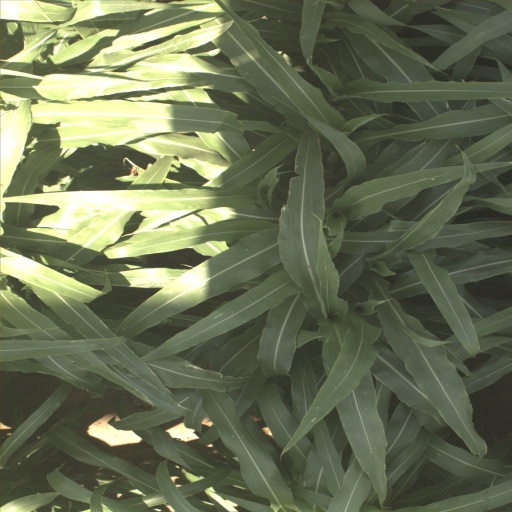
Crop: sorghum